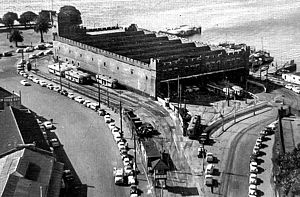
Operahuset i Sydney / Beskrivelse
Sporvognsgarage, der måtte vige pladsen til fordel for Operahuset
Operahuset i Sydney er et australsk operahus, beliggende i Sydney, New South Wales i Australien, tegnet af den danske arkitekt Jørn Utzon. Det er en af de mest særprægede og berømte bygninger fra 1900-tallet og en af de mest berømte arenaer for kunstneriske opførelser i verden. UNESCO har sat operahuset i Sydney på listen over verdens kulturelle arv.Byggeriet blev påbegyndt 1. marts 1959 og færdiggjort, efter Utzon forlod projektet 28. februar 1966, i 1973 med indvielse samme år.